Whitworth, Lancashire

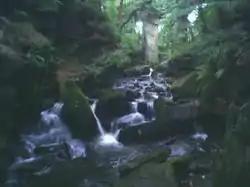
River Spodden running through Healey Dell.

Situated between the towns of Bacup to the north and Rochdale to the south, the town is built around the Whitworth Valley in the Pennines.